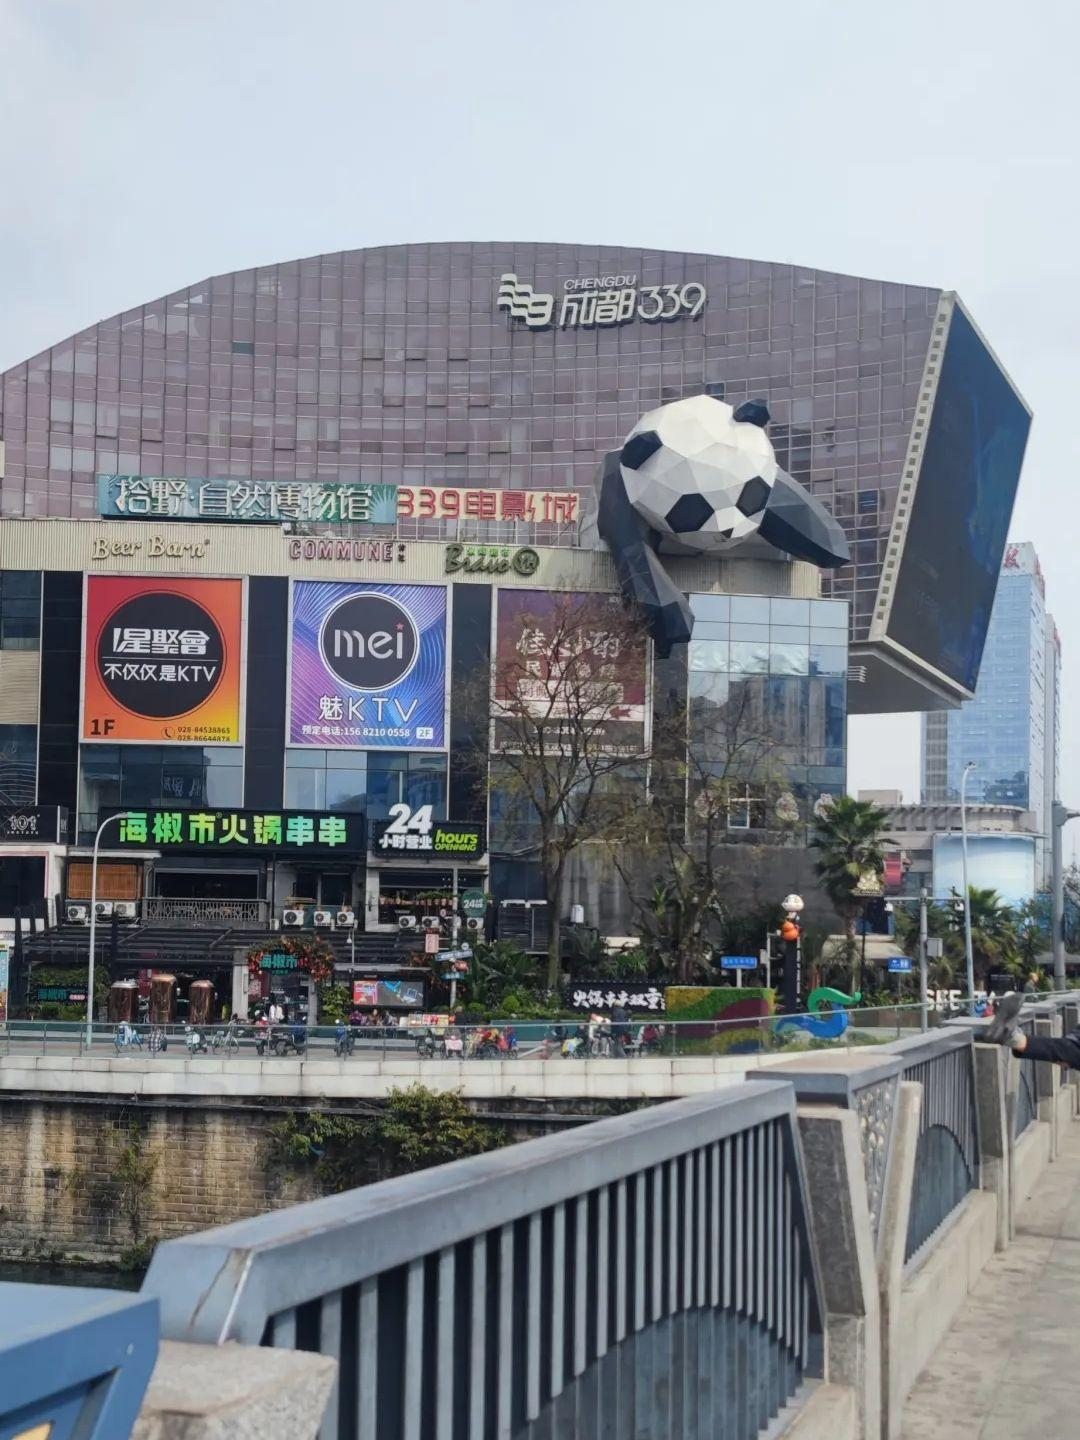
地标名称：成都339购物中心
所在城市：成都市·成华区